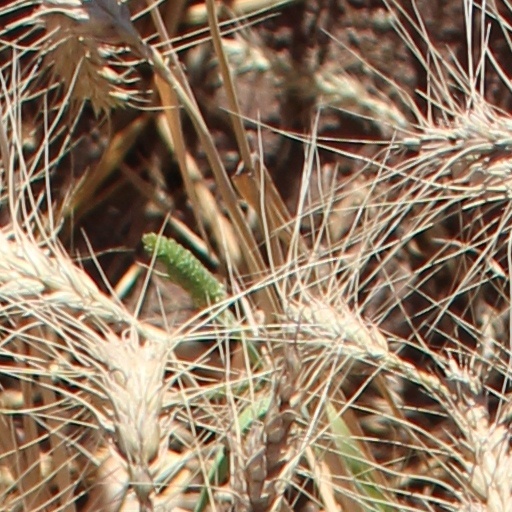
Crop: wheat